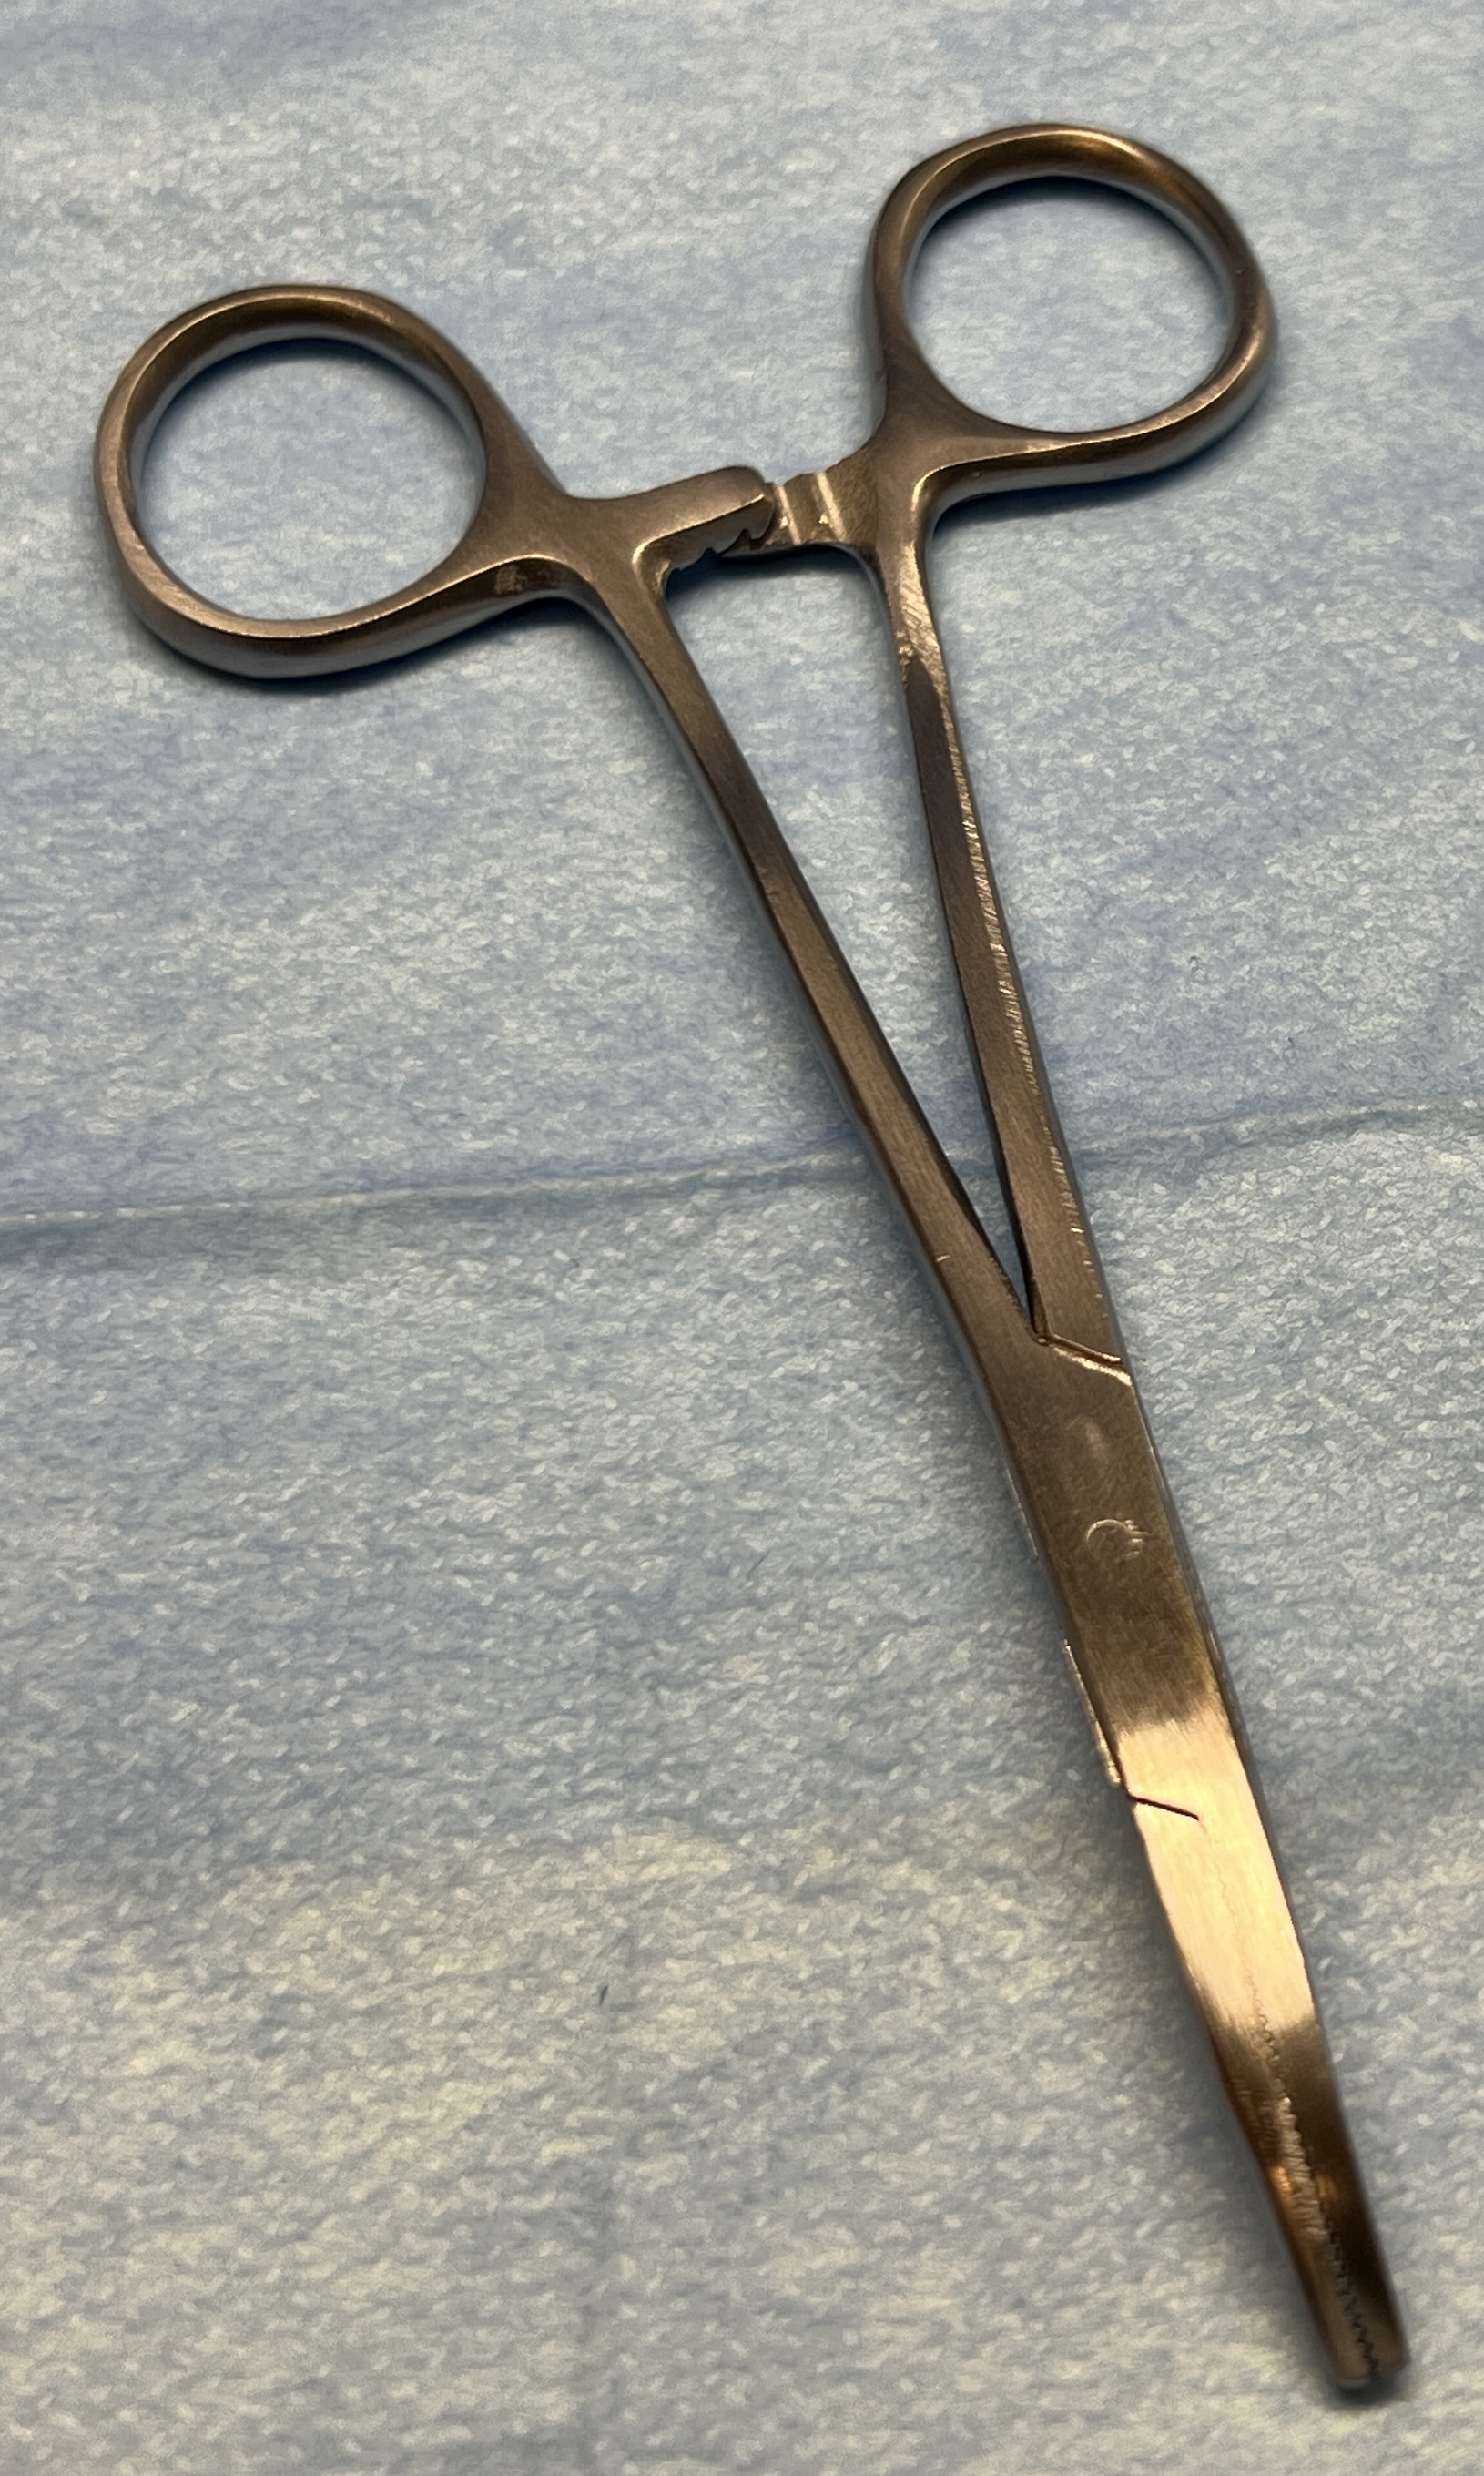
Hinged instrument state: closed